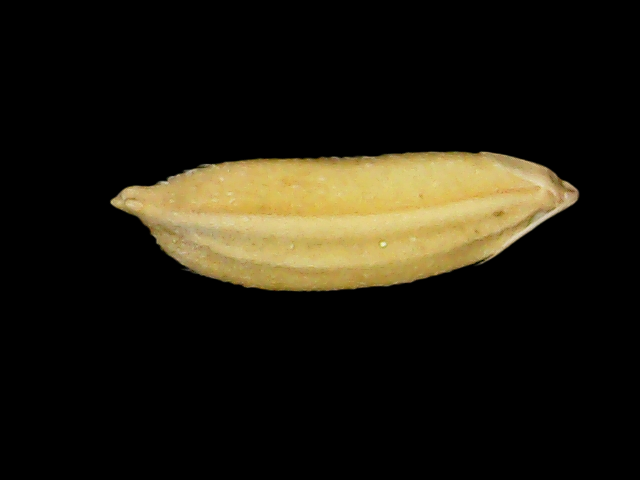
Rice variety: Binadhan24